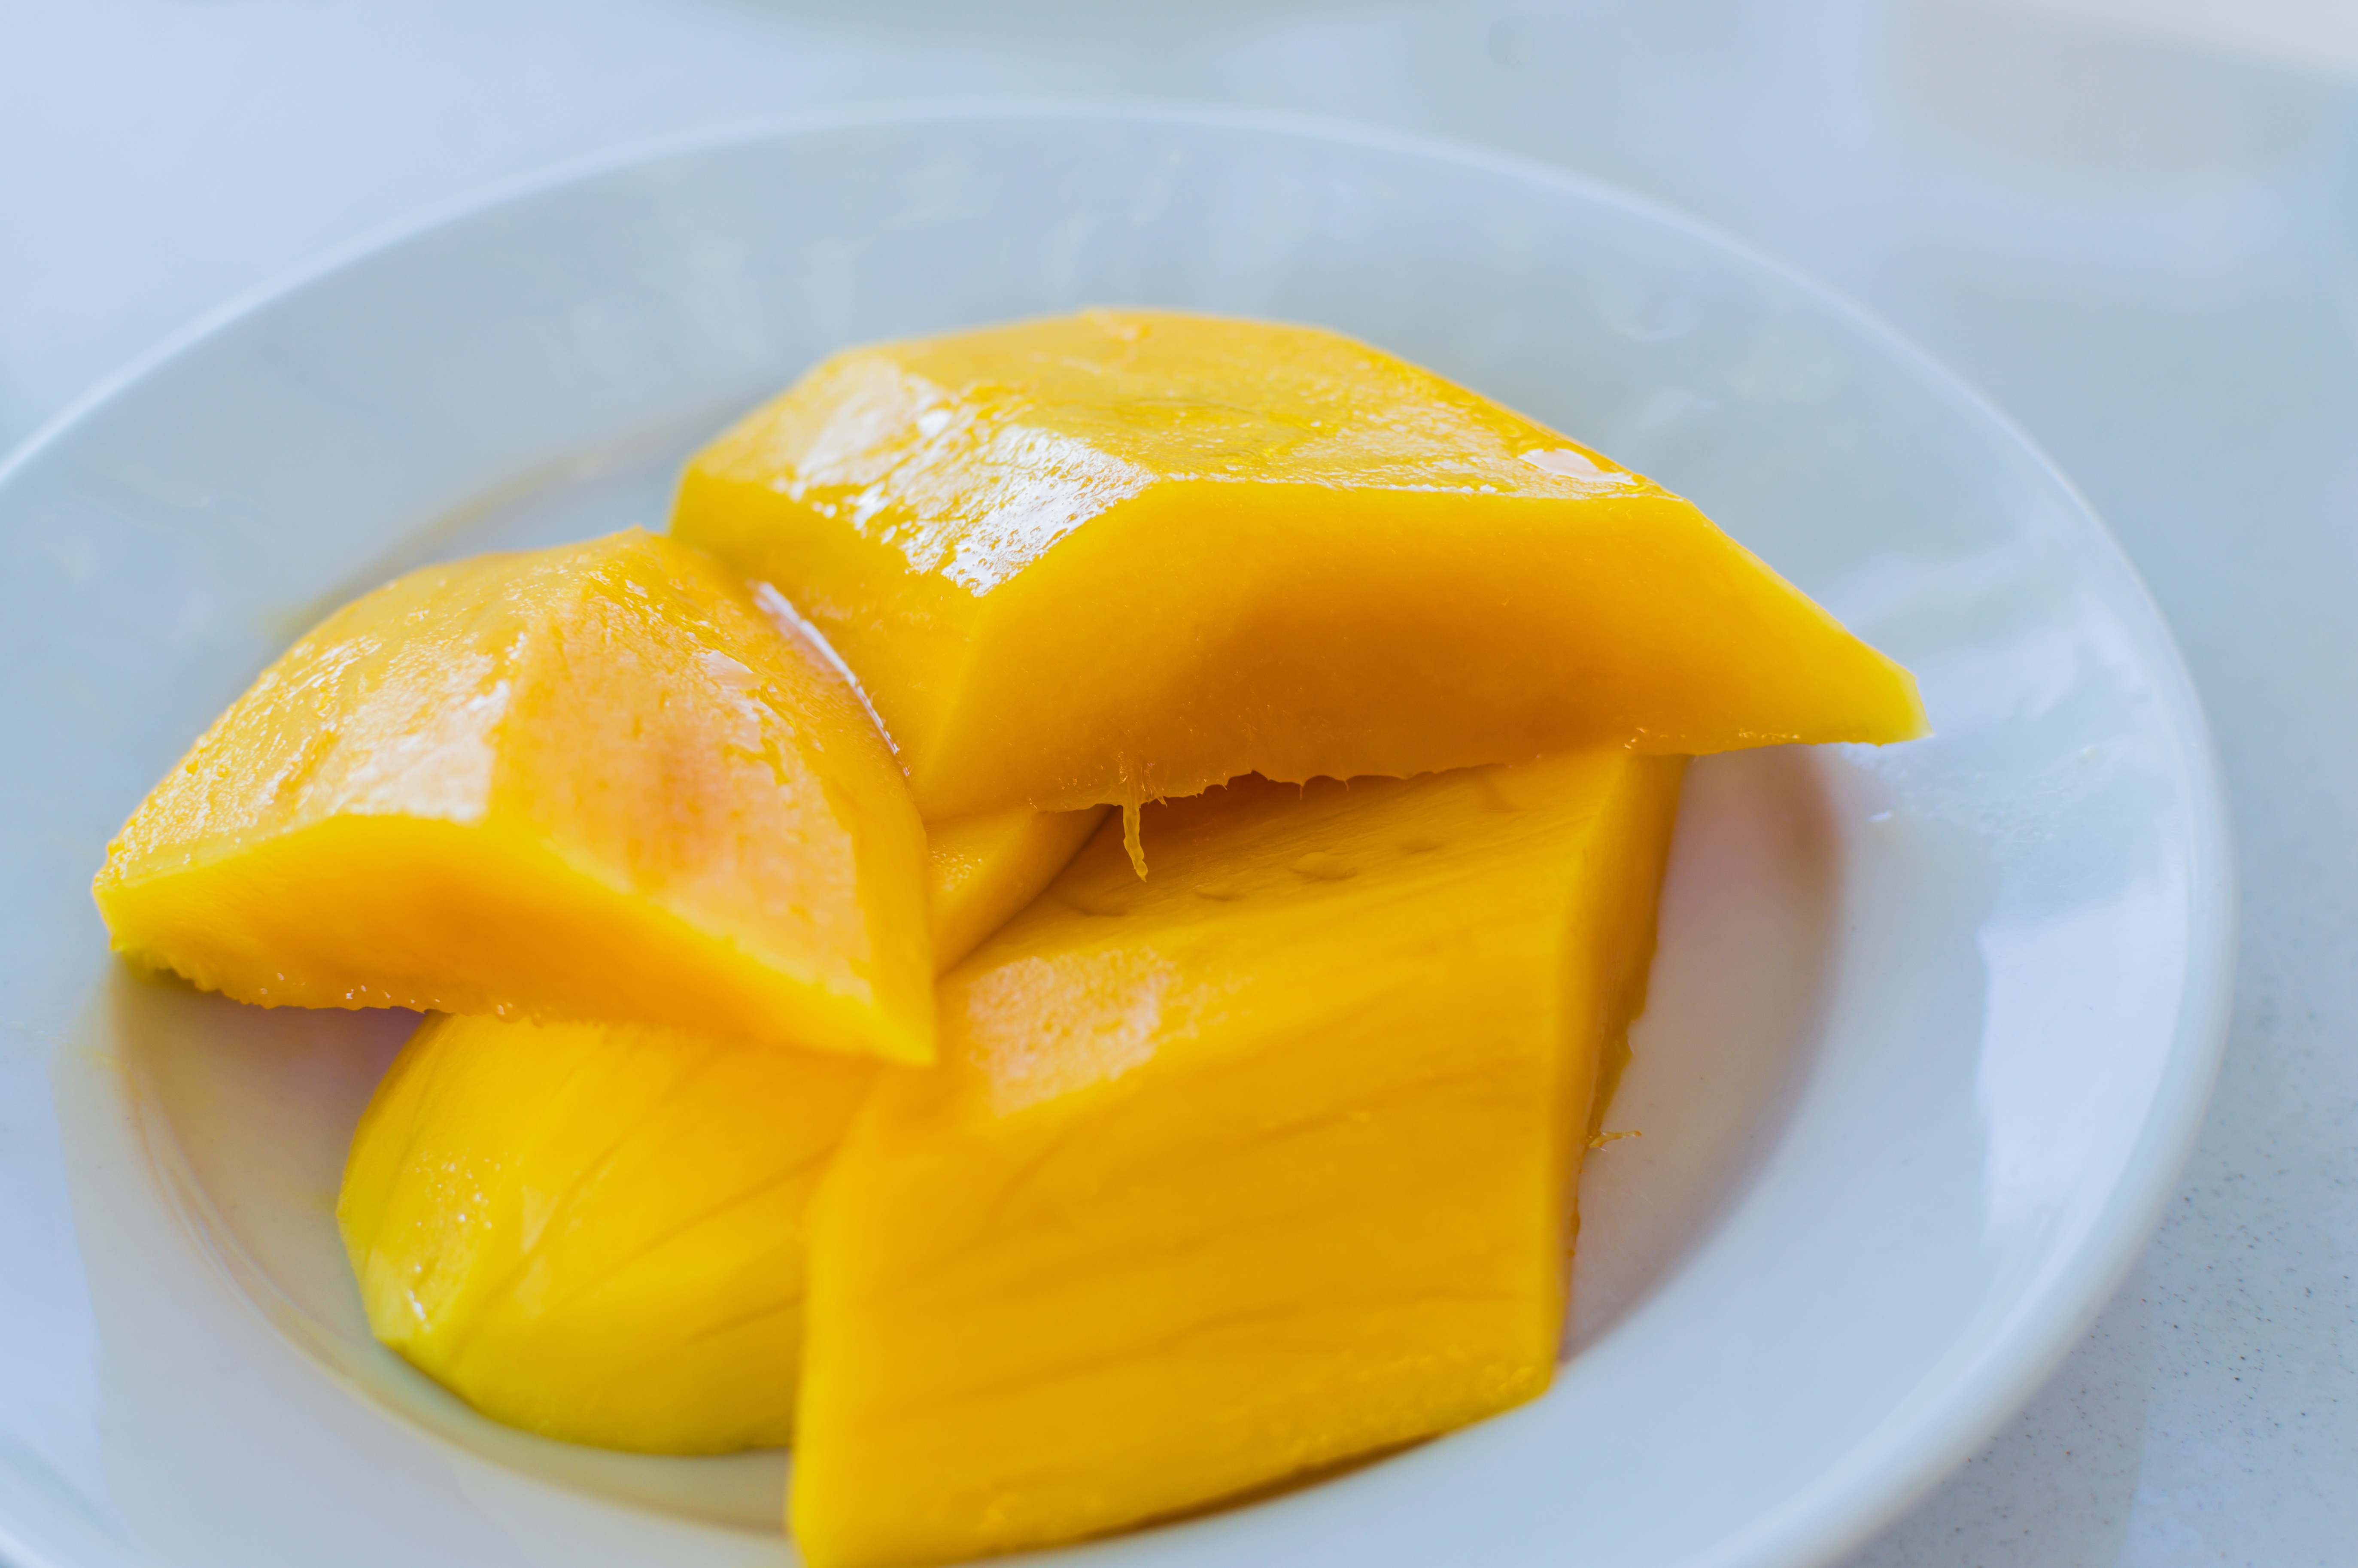
table, plant, wood, fruit, sweet, rustic, summer, dark, ripe, orange, dish, meal, food, produce, tropical, fresh, yellow, breakfast, juicy, healthy, dessert, cuisine, slice, lemon, juice, vitamin, background, mango, wooden, vegetarian, calabaza, exotic, organic, citrus, flowering plant, land plant